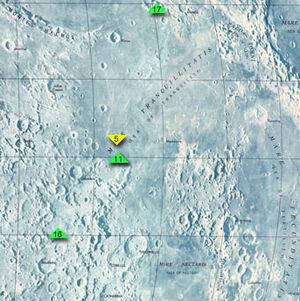
Mare Nectaris est une petite mare lunaire située entre Mare Tranquillitatis et Mare Fecunditatis. La partie est de cette mer est bordée à l'ouest par les Montes Pyrenaeus. Le petit cratère Rosse se trouve dans cette mer.
La mer de la Tranquillité, en latin Mare Tranquillitatis, est une mer lunaire située sur la face de la Lune tournée vers la Terre. Il s'agit en fait d'une vaste plaine de basalte correspondant à un ancien bassin d'impact formé peu après la naissance du système solaire, il y a 4,5 milliards d'années.